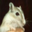
Label: mouse